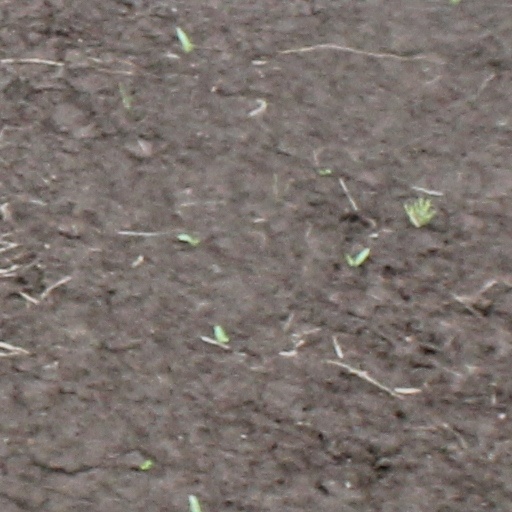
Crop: wheat